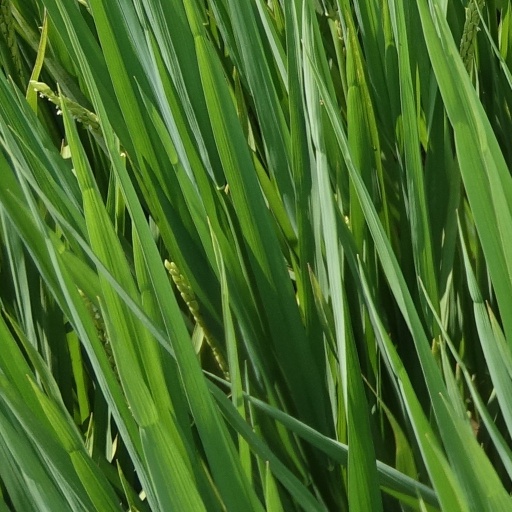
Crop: rice